Daniel Cohn-Bendit

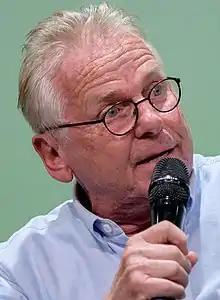
Cohn-Bendit in 2018

Daniel Marc Cohn-Bendit (born 4 April 1945) is a French-German politician. Born stateless to a German-Polish Ashkenazi Jewish family, Daniel Cohn-Bendit obtained German citizenship in 1959 and French citizenship in 2015.